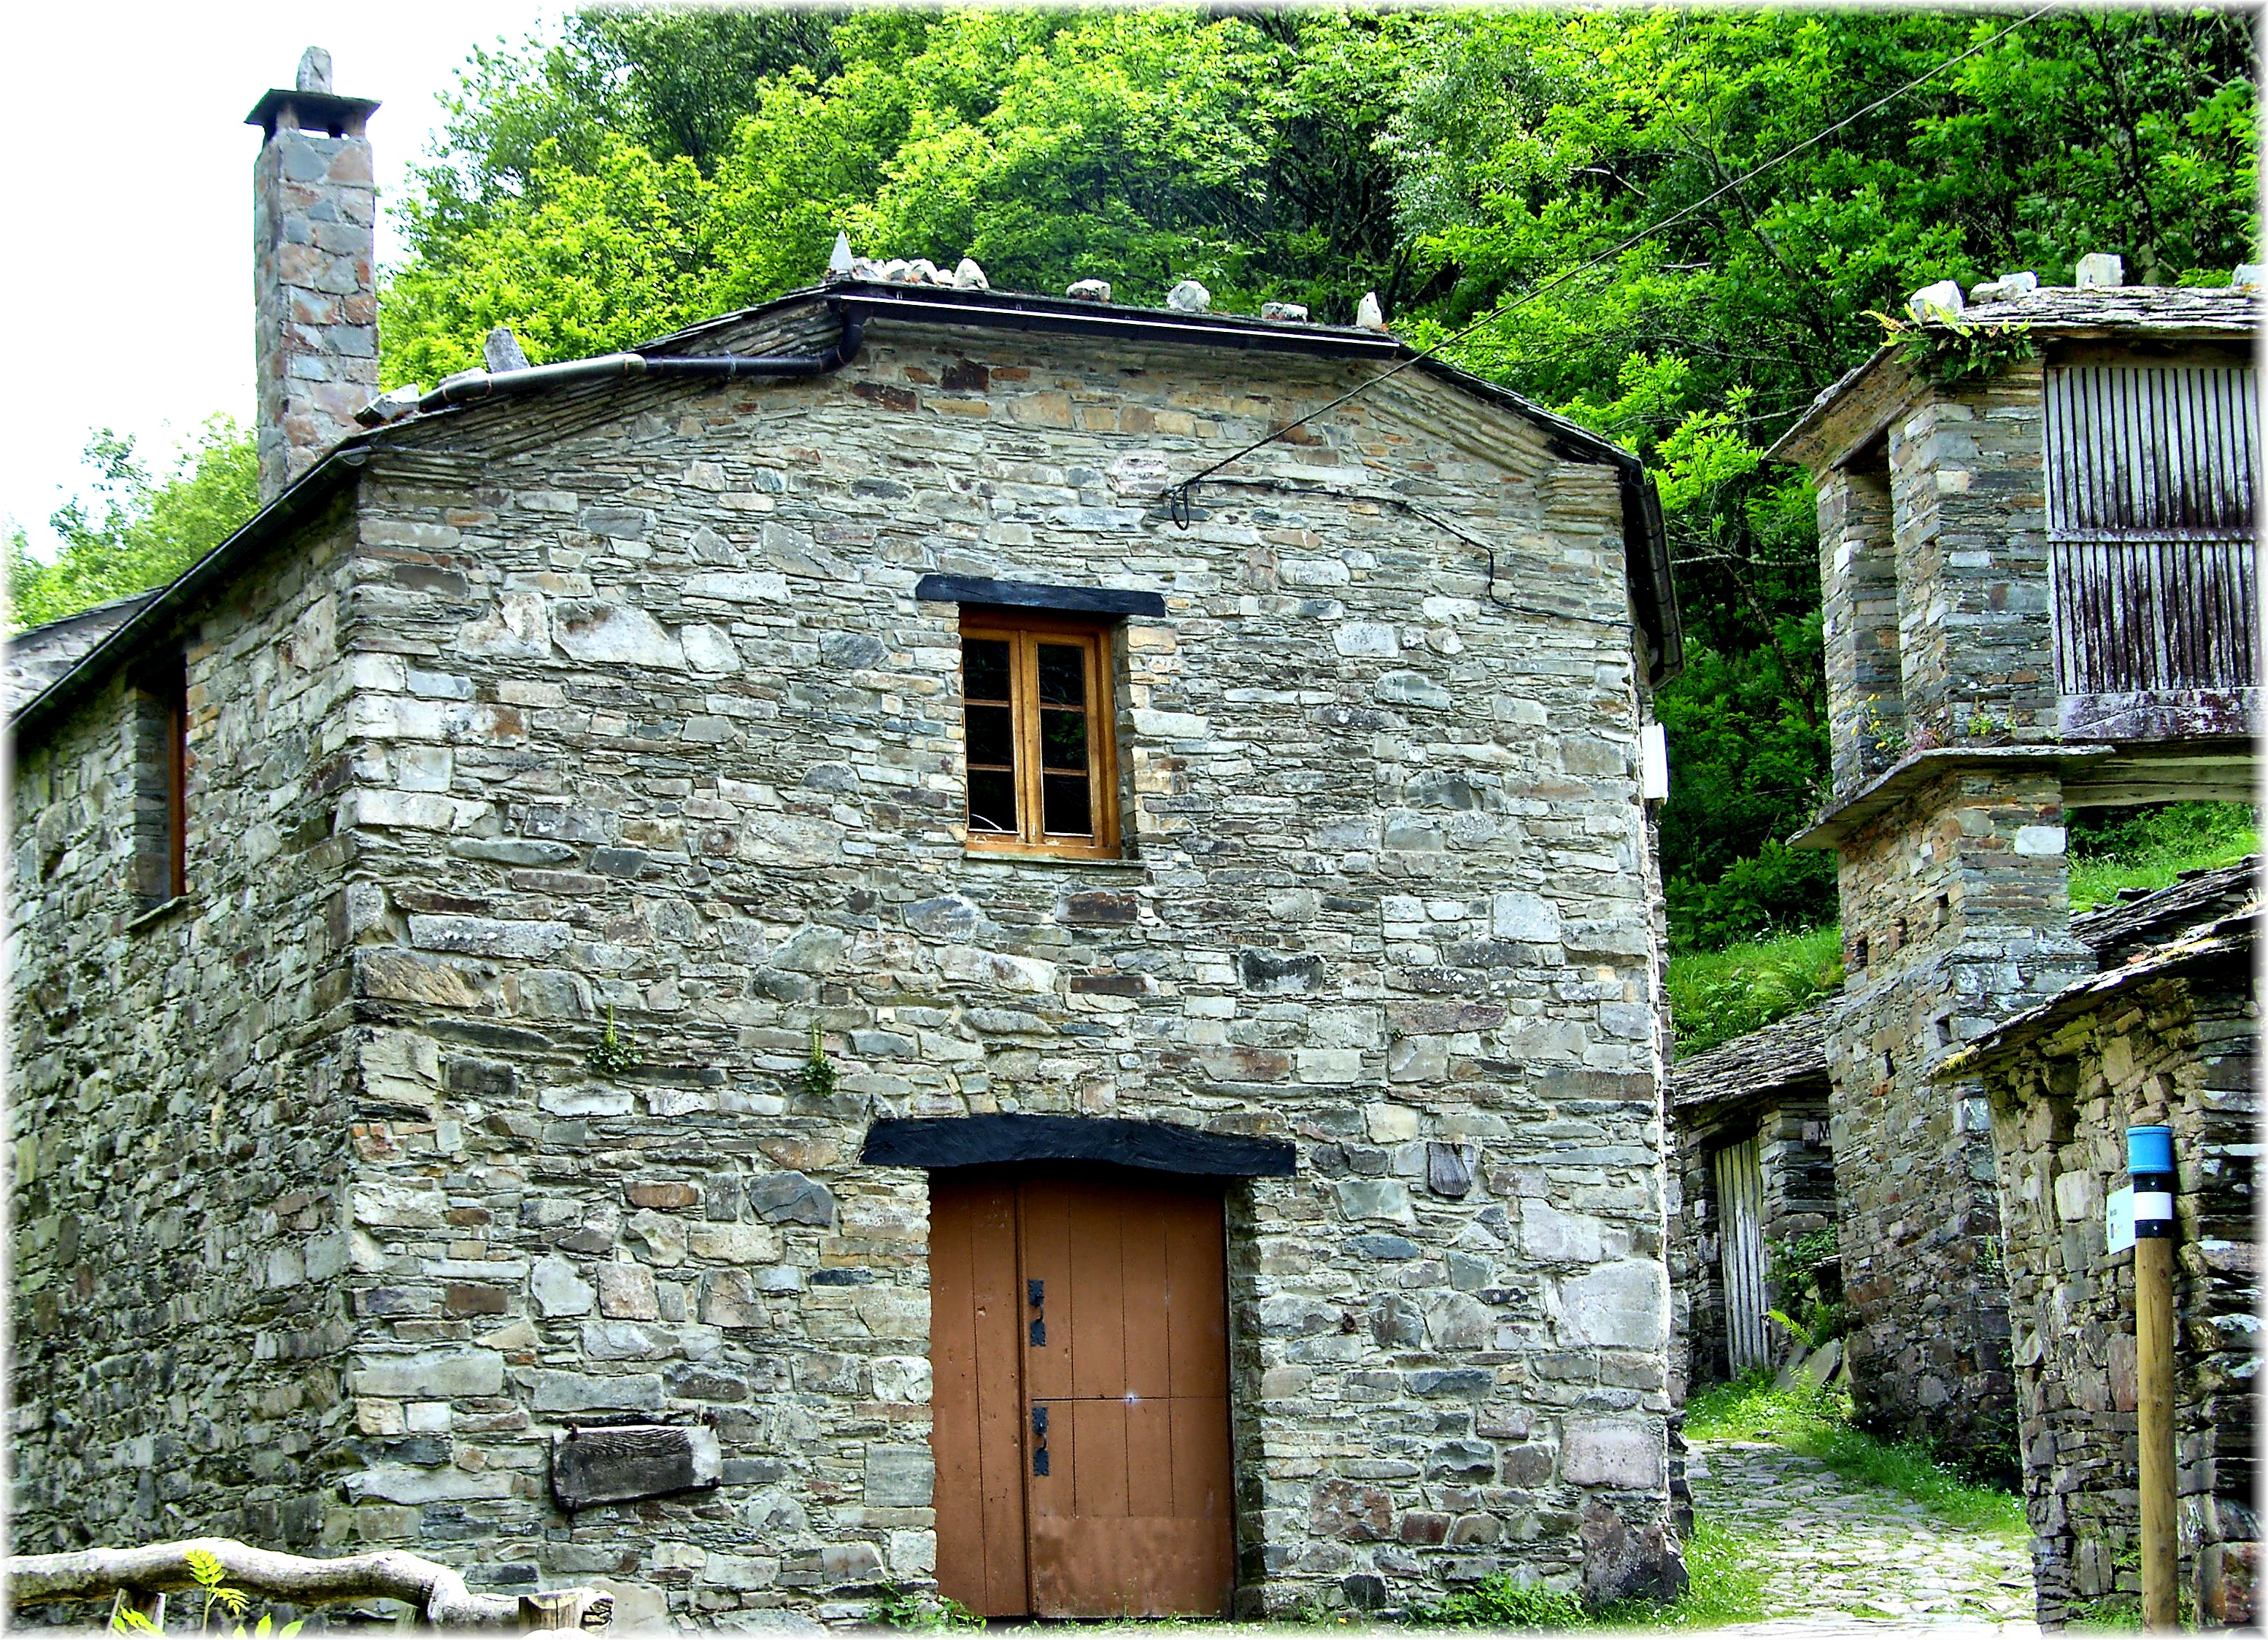
house, building, home, village, shack, rural, cottage, chapel, spain, ruins, farmhouse, piedra, estate, pedra, espana, asturias, rural area, taramundi